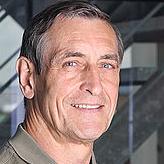
Age: 64